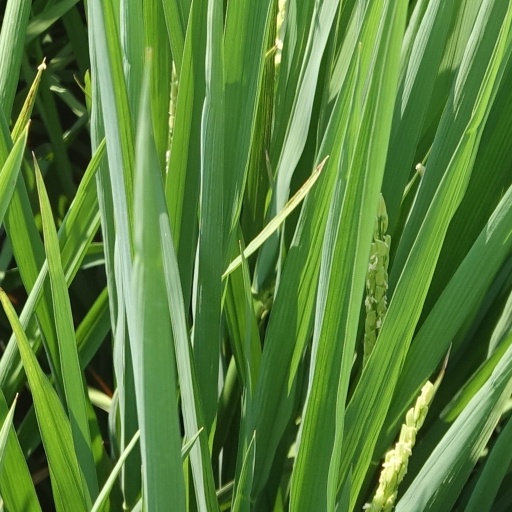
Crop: rice